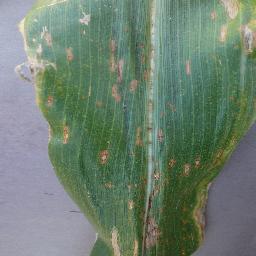
Label: Corn___Cercospora_leaf_spot Gray_leaf_spot